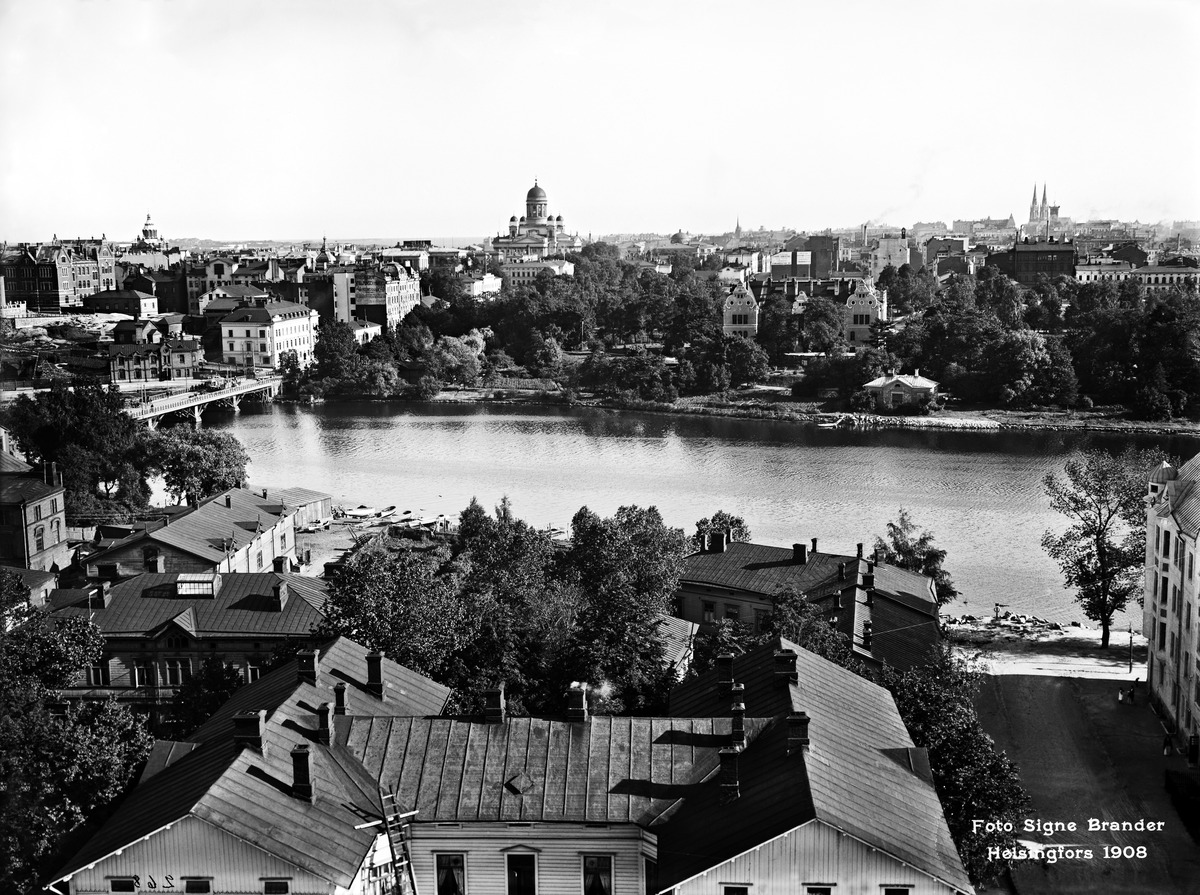
Näköala Työväentalon tornista etelään
sisällön kuvaus: Näköala Työväentalon tornista etelään.  Taustalla Kaisaniemi. mustavalkoinen
Kuvaaja: Brander, Signe, valokuvaaja
Ajankohta: kuvausaika 1908
Paikka: Suomi, Uusimaa, Helsinki, Siltasaari Helsinki
Aiheet: puistot, kirkkorakennukset